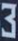
Number: 3